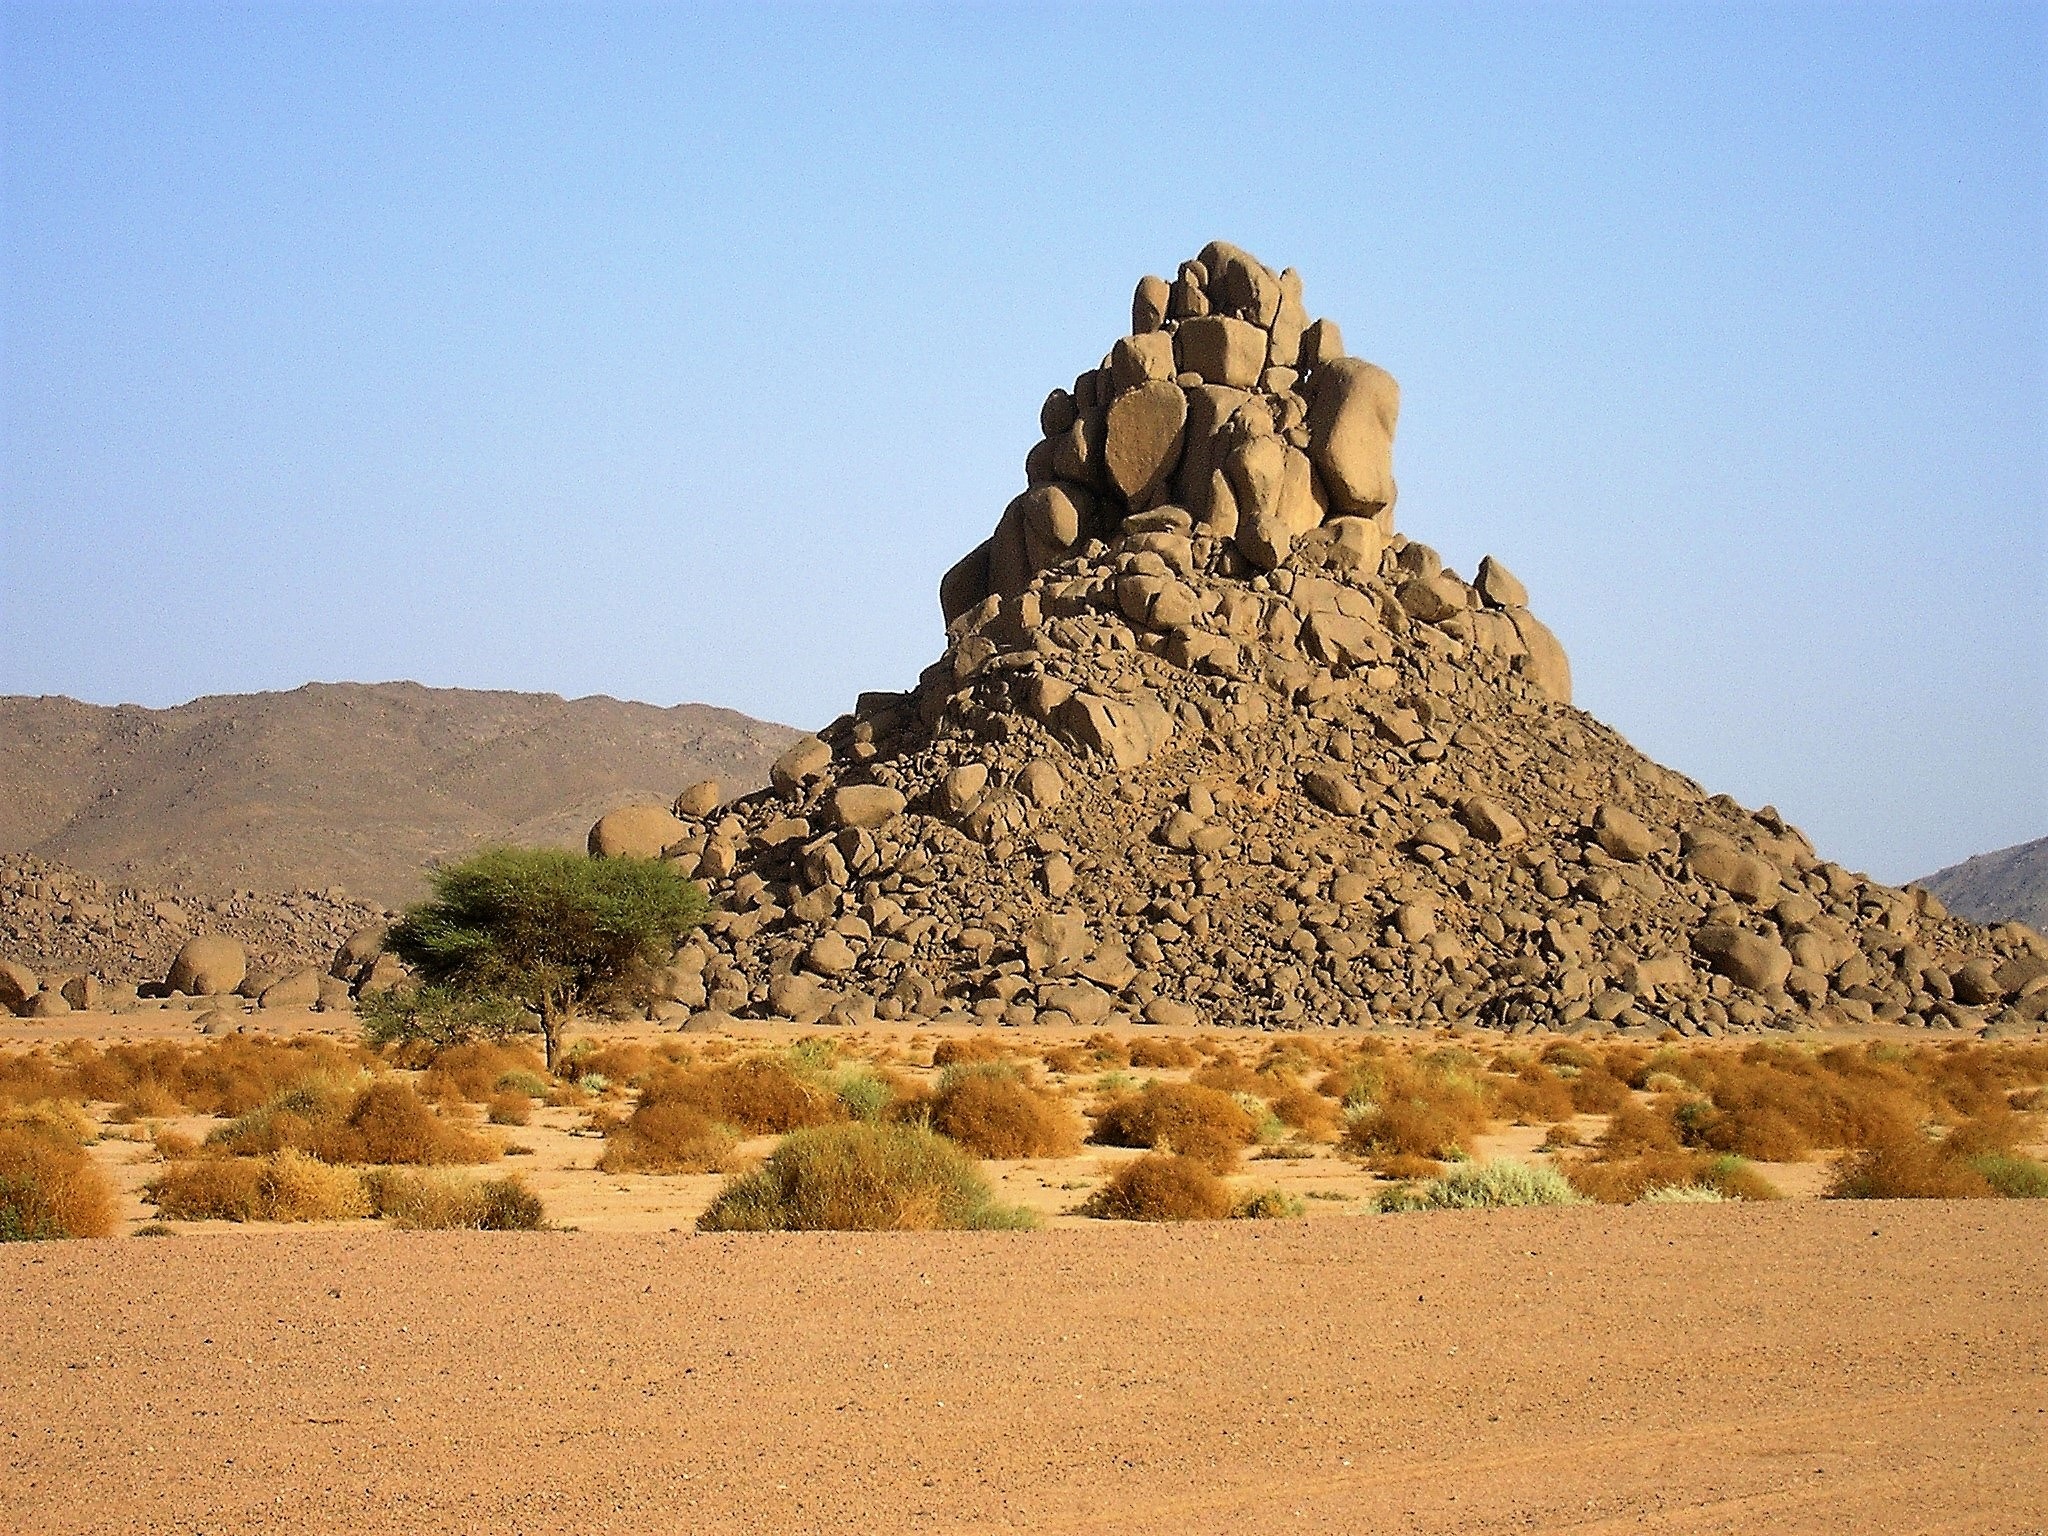
landscape, tree, sand, rock, mountain, sky, hill, desert, formation, soil, national park, geology, outcrop, badlands, cairn, plateau, escarpment, algeria, ecosystem, sahara, wadi, butte, historic site, ancient history, aeolian landform, ecoregion, shrubland, plant community, volcanic plug, makhtesh